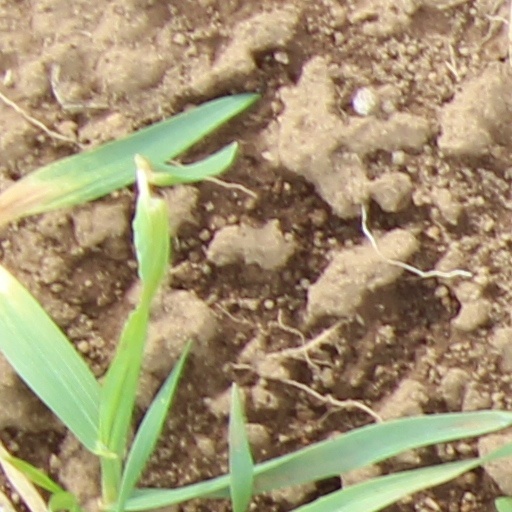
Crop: wheat